WCBM

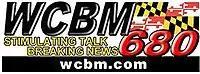
Previous logo

WCBM was first licensed in March 1924 to Charles Schwarz on 1310 kHz. After a short series of test transmissions, it made its formal debut on the evening of March 28. The original studios were in the Hotel Chateau, located at the northwest corner of Charles Street and North Avenue. The call letters were randomly assigned from a sequential list of available call signs, although they also could be rendered as standing for "Chateau Baltimore Maryland", the hotel's name.